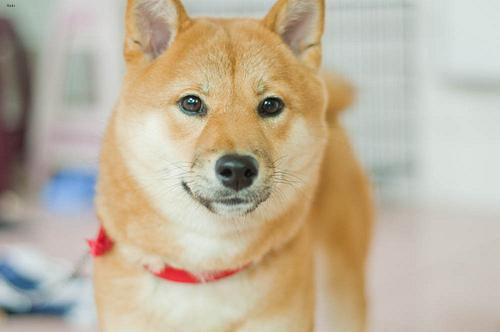
shiba inu